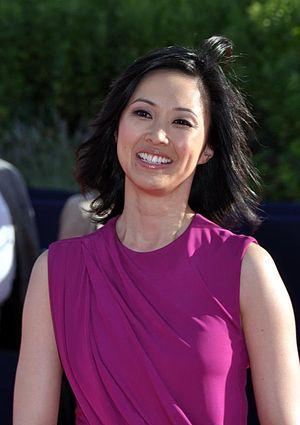
Linh Dan Pham au festival du film américain de Deauville
Linh-Dan Pham, est une actrice franco-vietnamienne, née à Saïgon en 1974.